Question: Please indicate a possible affordance area of knife that can be used for cutting
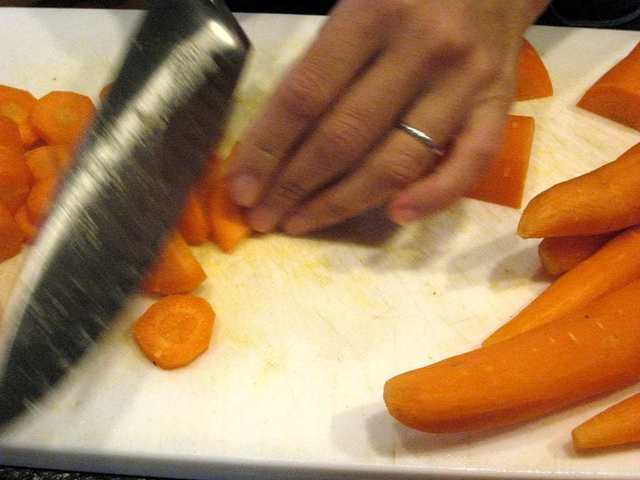
Answer: [1, 4, 256, 436]